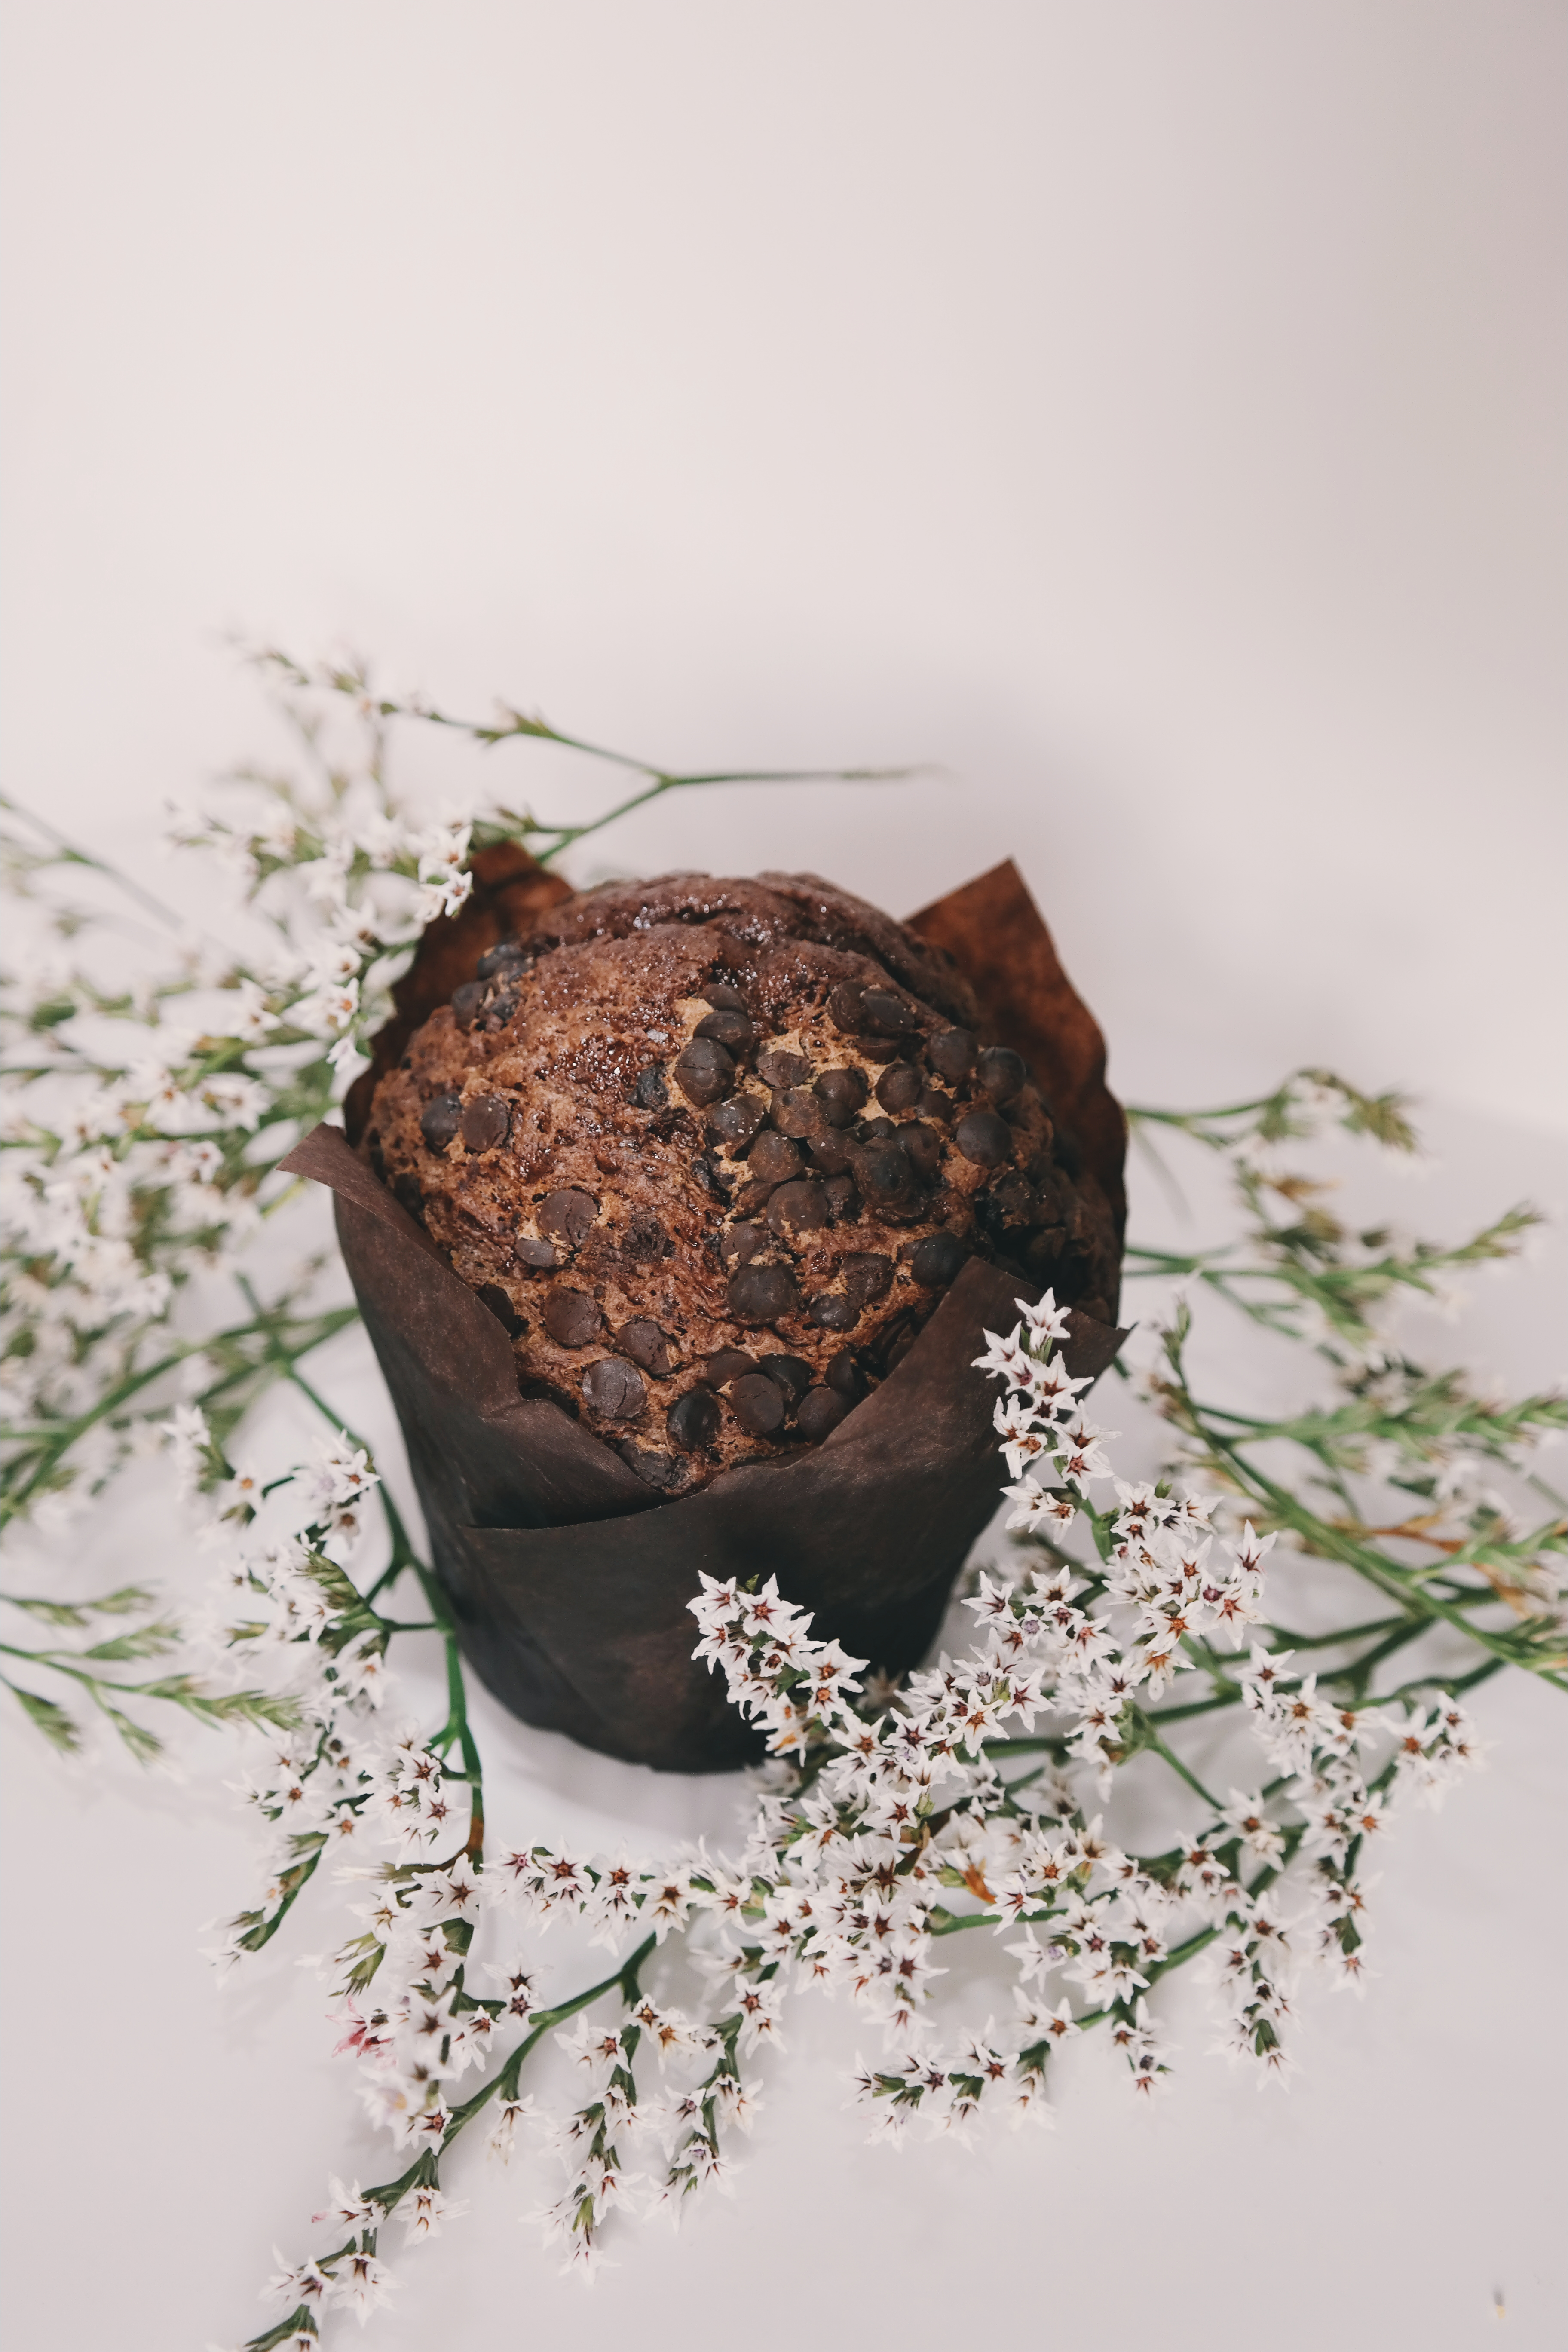
nature, sweet, flower, dark, food, spice, produce, chocolate, baking, dessert, flora, still life, flowers, muffin, chocolate cake, bake, coconut, icing, confection, aromatic, flavor, white flowers, food presentation, chocolate muffin, whitespace, epicure